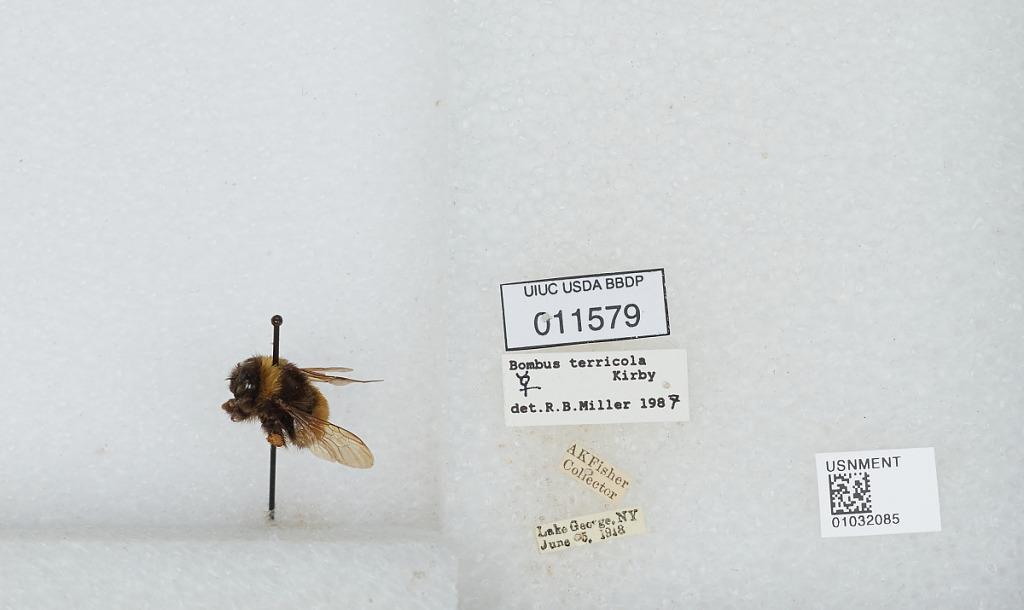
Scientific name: Bombus (Bombus) terricola Kirby
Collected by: A. Fisher
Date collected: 1918-6-5
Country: United States
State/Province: New York
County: Warren
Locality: Lake George
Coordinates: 43.4262, -73.7123
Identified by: Miller, R. B.